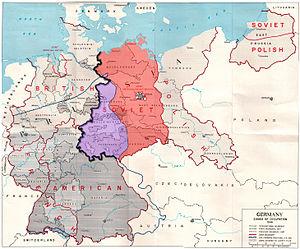
Carte des zones d'occupation de l'Allemagne en 1945, modifié pour montrer la frontière allemande intérieure et la zone d'où les forces alliées se retirèrent en Juillet 1945. De Earl F. Ziemke, l'armée américaine dans l'occupation de l'Allemagne, 1975. Bibliothèque du Congrès, Catalogue Numéro de la carte 75-619027. Русский: Карта, показывающая зоны оккупации послевоенной Германии, а также линию продвижения американских войск на день капитуляции. Юго-западная часть советской зоны оккупации, около трети её общей площади, находилась западней американских позиций на день капитуляции. Советская зона выделена красным, а область, из которой были отведены в июле 1945 года британские и американские войска — фиолетовым, внутригерманская граница показана жирной чёрной линией. Границы областей показаны в соответствии с территориальным делением Веймарской республики, до современного федерального деления на земли.
La frontière interallemande est la frontière qui séparait la République fédérale d'Allemagne et la République démocratique allemande de 1949 à 1990. En excluant le mur de Berlin, similaire mais physiquement indépendant, la frontière s'étirait sur 1 393 km de la mer Baltique à la Tchécoslovaquie.
L’occupation de l’Allemagne après la Seconde Guerre mondiale résulte de la volonté des Quatre Puissances d'éliminer en profondeur le régime nazi et de prévenir tout risque de résurgence du militarisme allemand. Préparé depuis 1943, le régime d'occupation mis en place après la capitulation du 8 mai 1945 soumet entièrement l'Allemagne à ses occupants : l'État allemand n'existe plus et le territoire allemand est découpé en quatre zones d'occupation. Mais la mésentente entre les Alliés, les urgences humanitaire et économique, puis la guerre froide se traduisent par de nombreuses et rapides évolutions du régime d'occupation. L'occupation dans sa pleine acception prend fin en 1949 avec la renaissance de l'Allemagne via l'instauration de deux États allemands, la RFA et la RDA. Mais jusqu'à la réunification en 1990, les deux Allemagnes ne jouissent pas de leur pleine souveraineté et d'importantes forces militaires des Quatre Puissances demeurent stationnées sur leur sol.